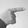
ASL letter: G